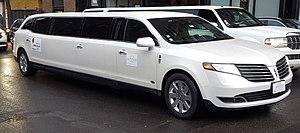
Ma photo d'un Lincoln MKT Town Car (depuis 2017) à Montréal, Québec, Canada .